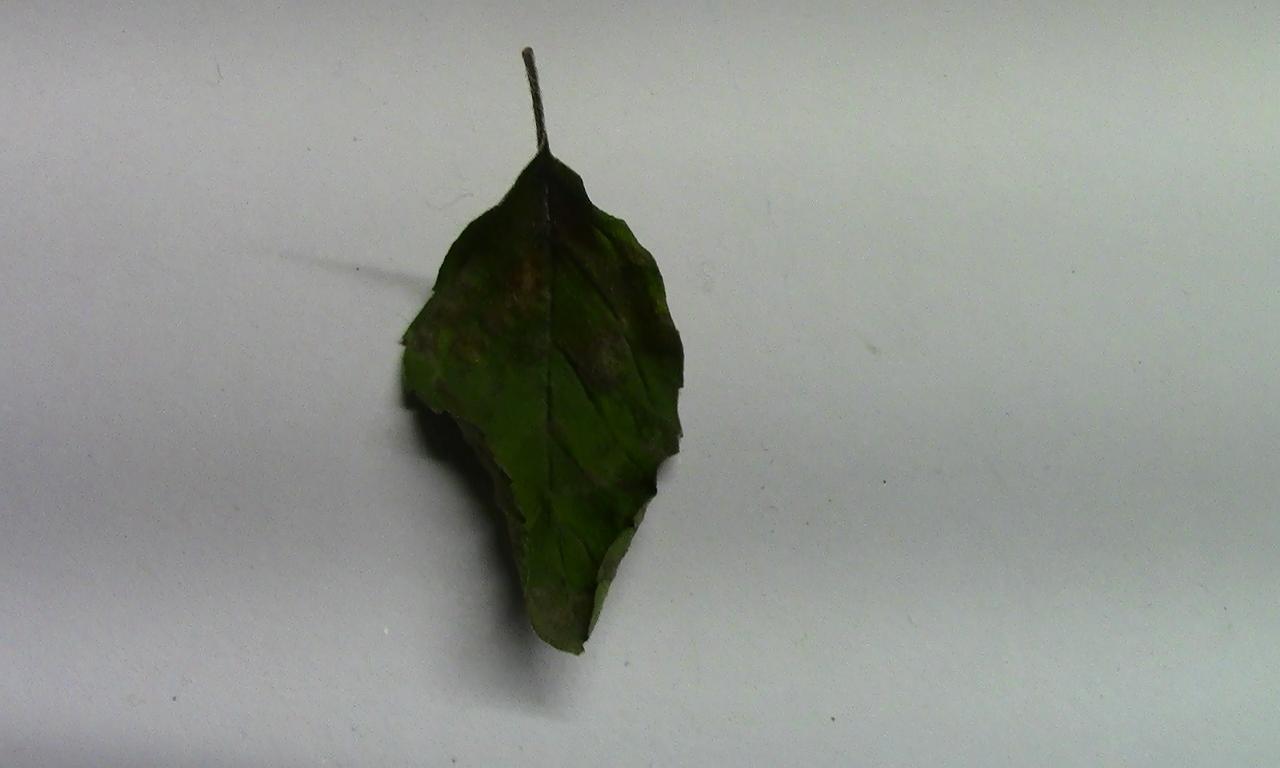
Label: Spoiled